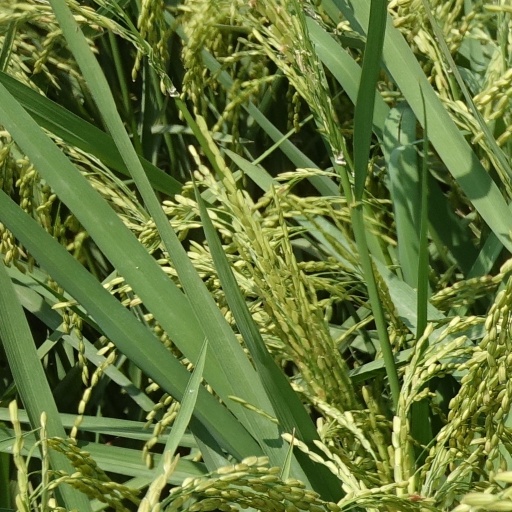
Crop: rice